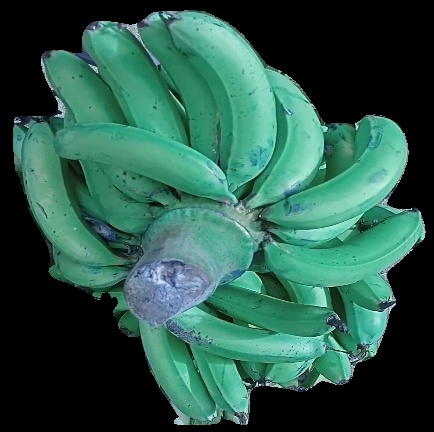
Variety: pachbale
Grade: grade3